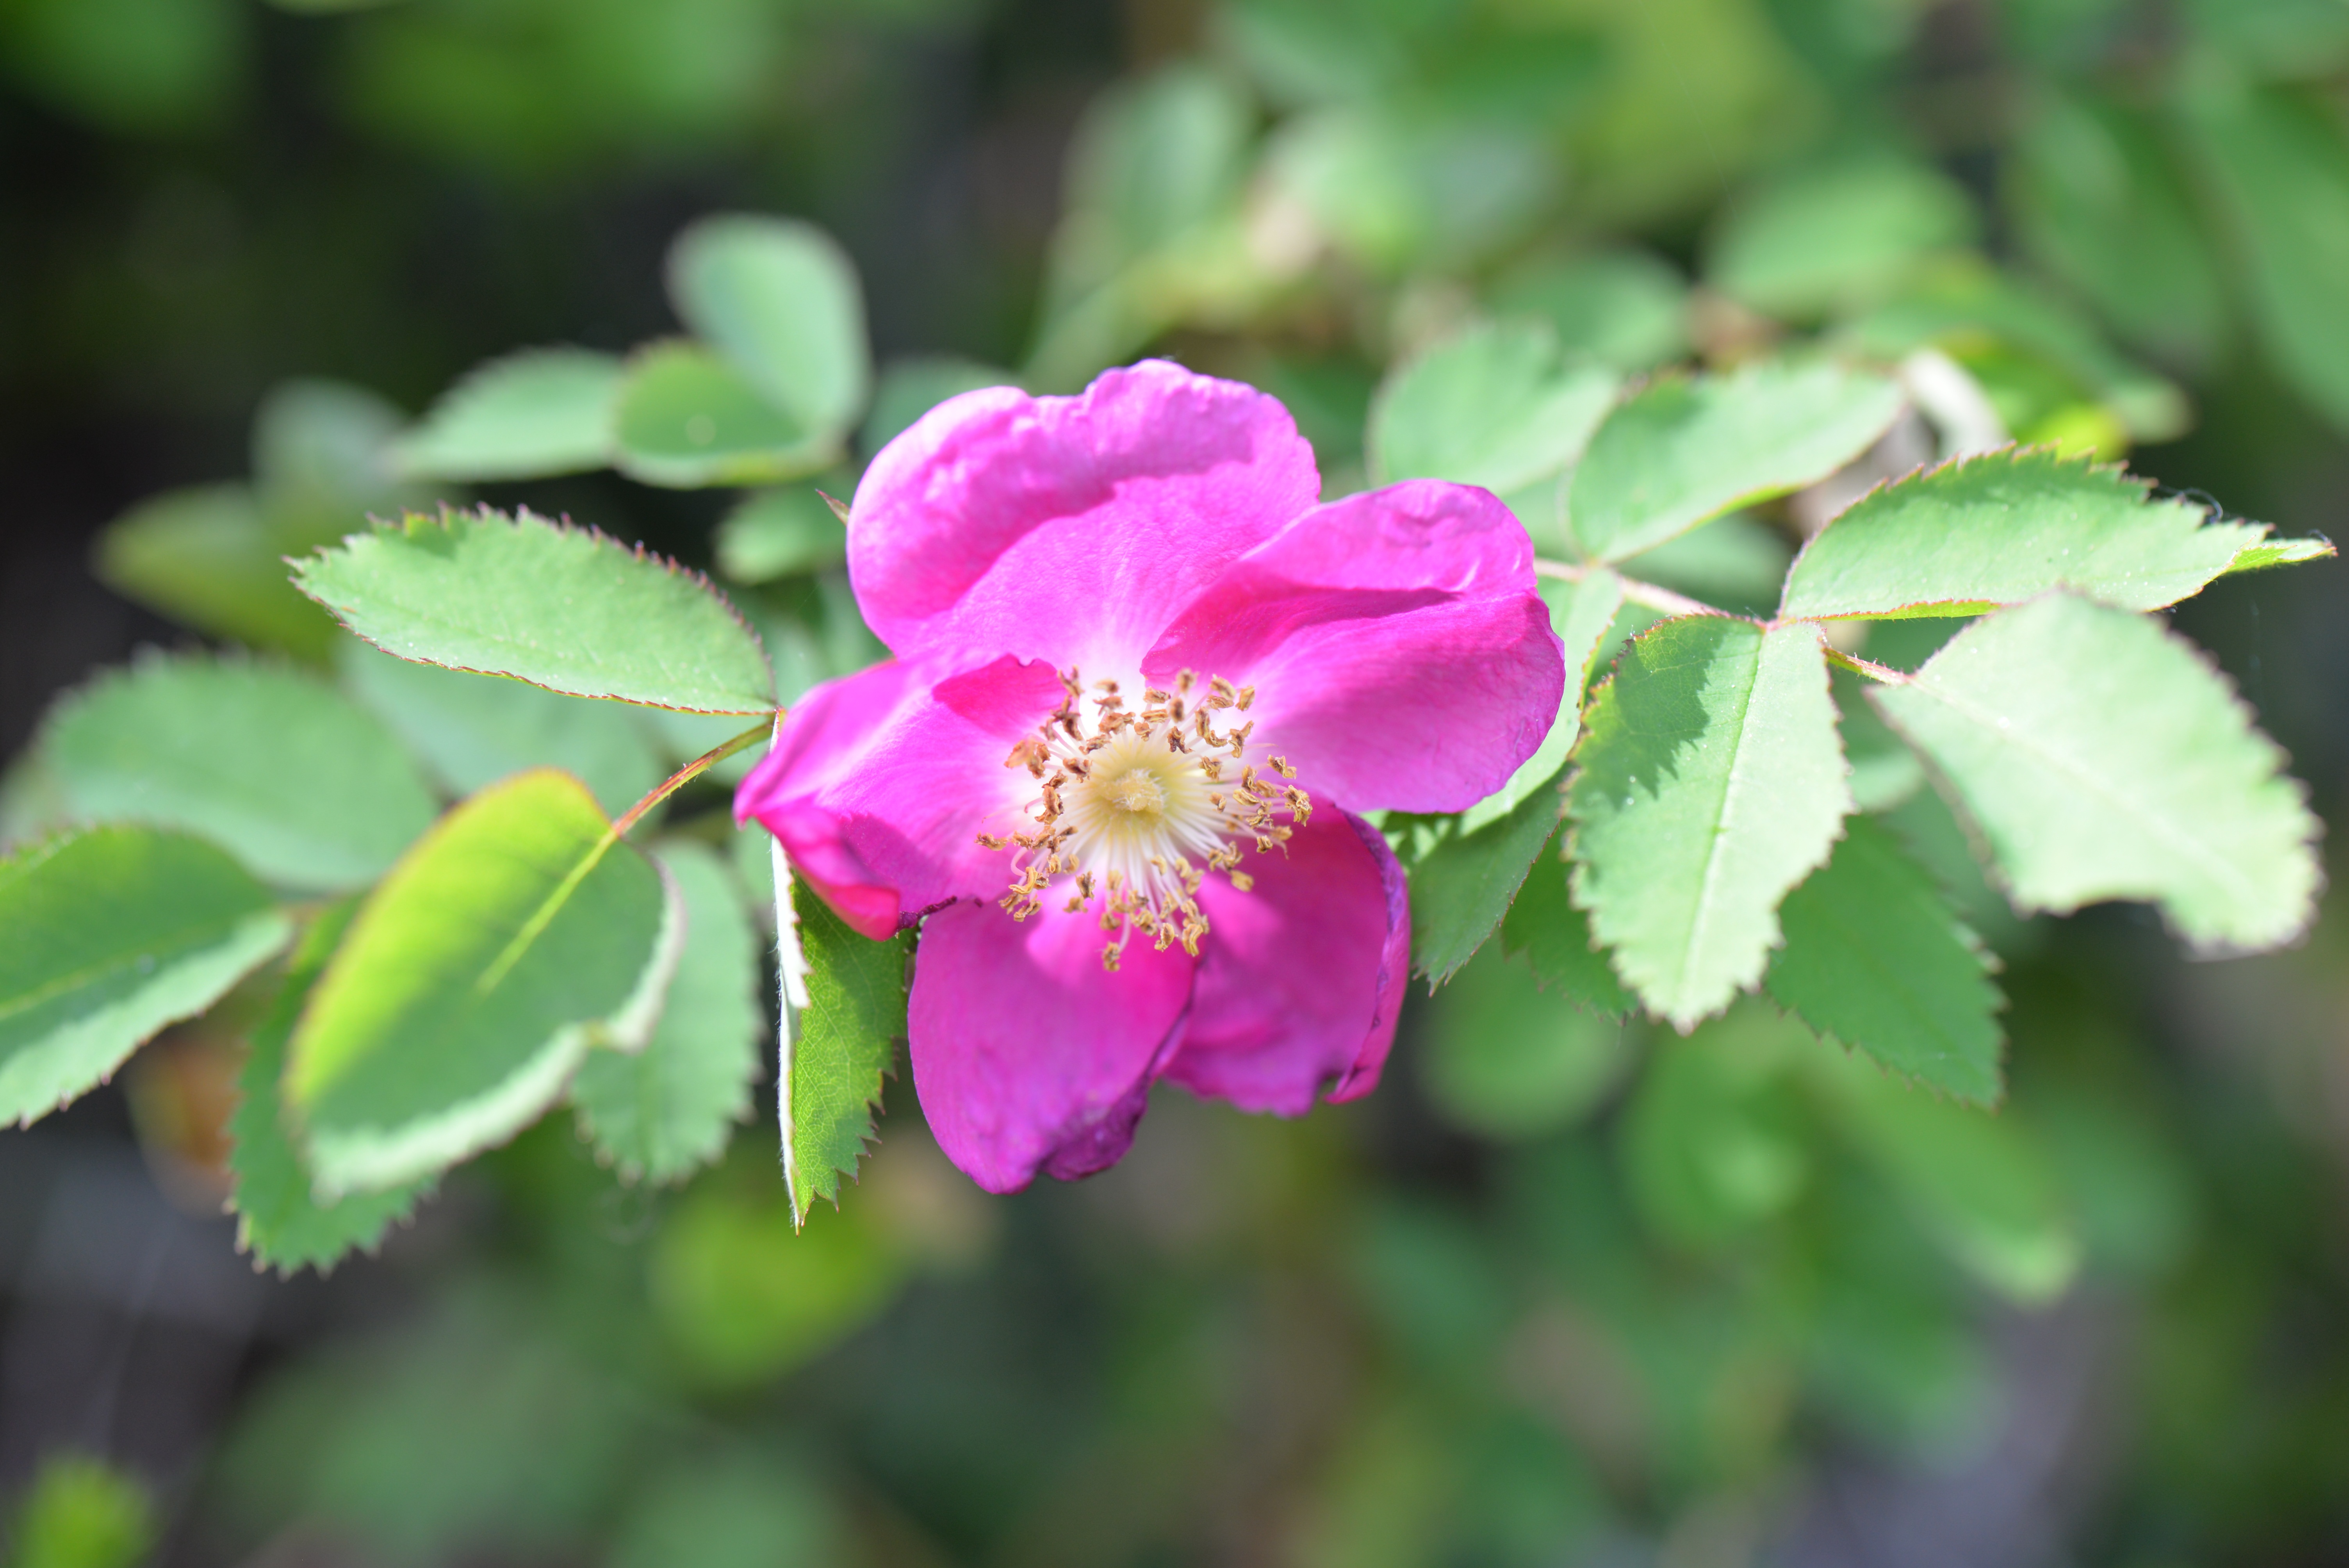
nature, branch, blossom, plant, leaf, flower, petal, bloom, rose, botany, close, flora, leaves, shrub, rose hip, macro photography, rosa canina, flowering plant, garden roses, rose family, land plant, rose order, rosa rubiginosa, prickly rose